Tateba Station

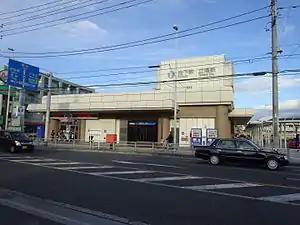
Tateba Station building

is an underground metro station located in Izumi-ku, Yokohama, Kanagawa, Japan operated by the Yokohama Municipal Subway’s Blue Line (Line 1). It is 3.7 kilometers from the terminus of the Blue Line at Shōnandai Station.